Jalangi River

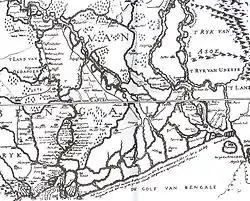
Van den Brouck's map of 1660

Jalangi River, is a branch of the Ganges river that flows through the Murshidabad and Nadia districts of the Indian state of West Bengal. It flows into the Bhagirathi river and strengthens its lower channel, Hooghly.